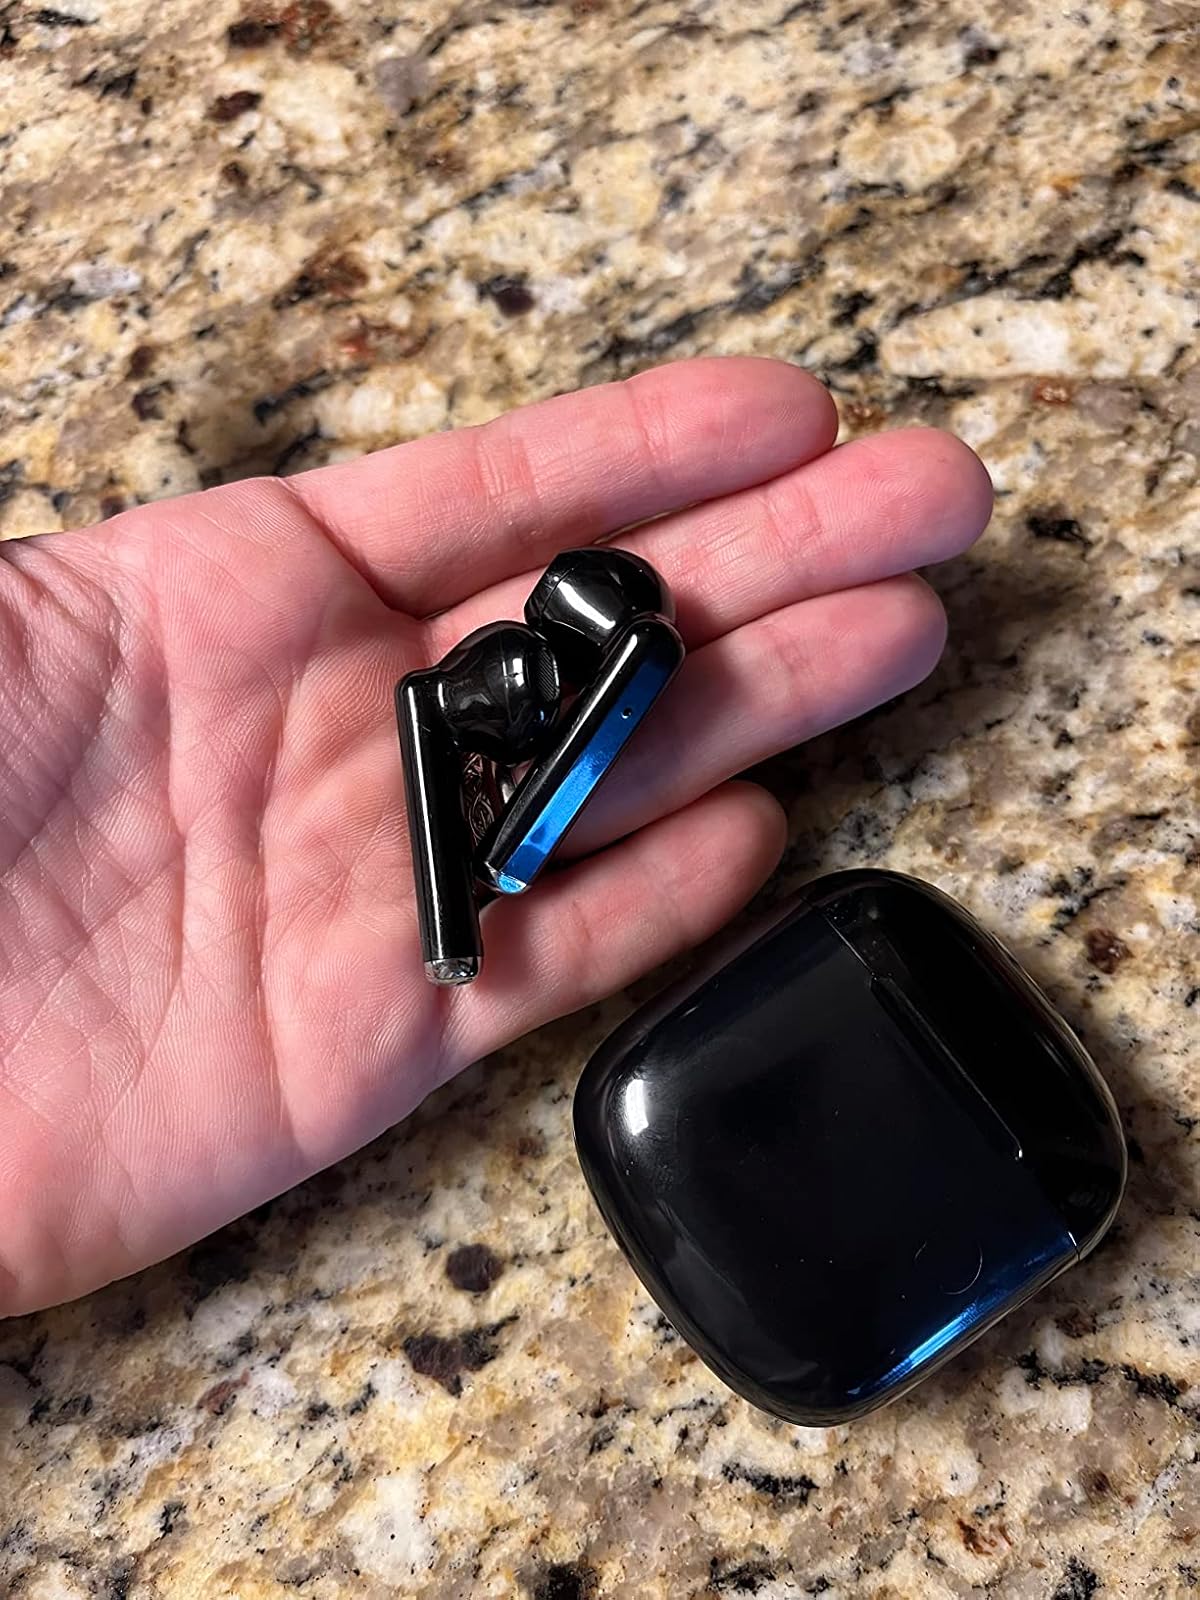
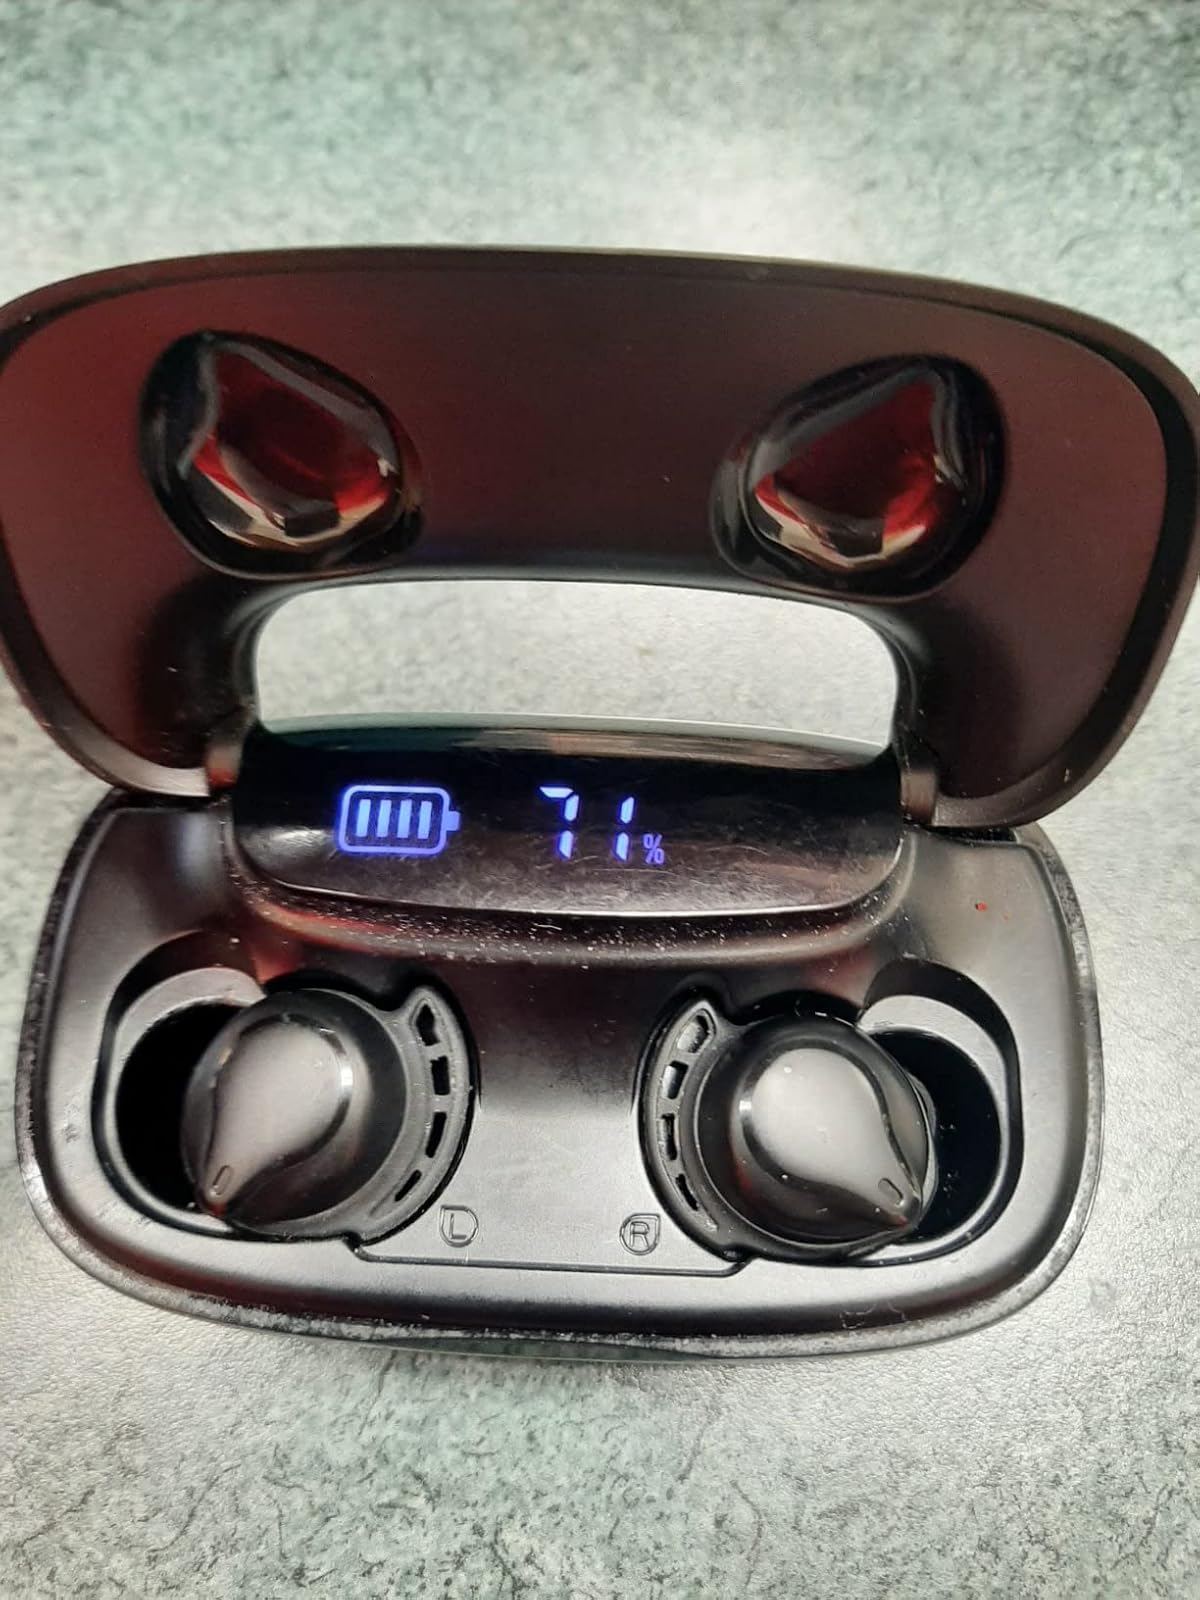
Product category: earbuds
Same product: no